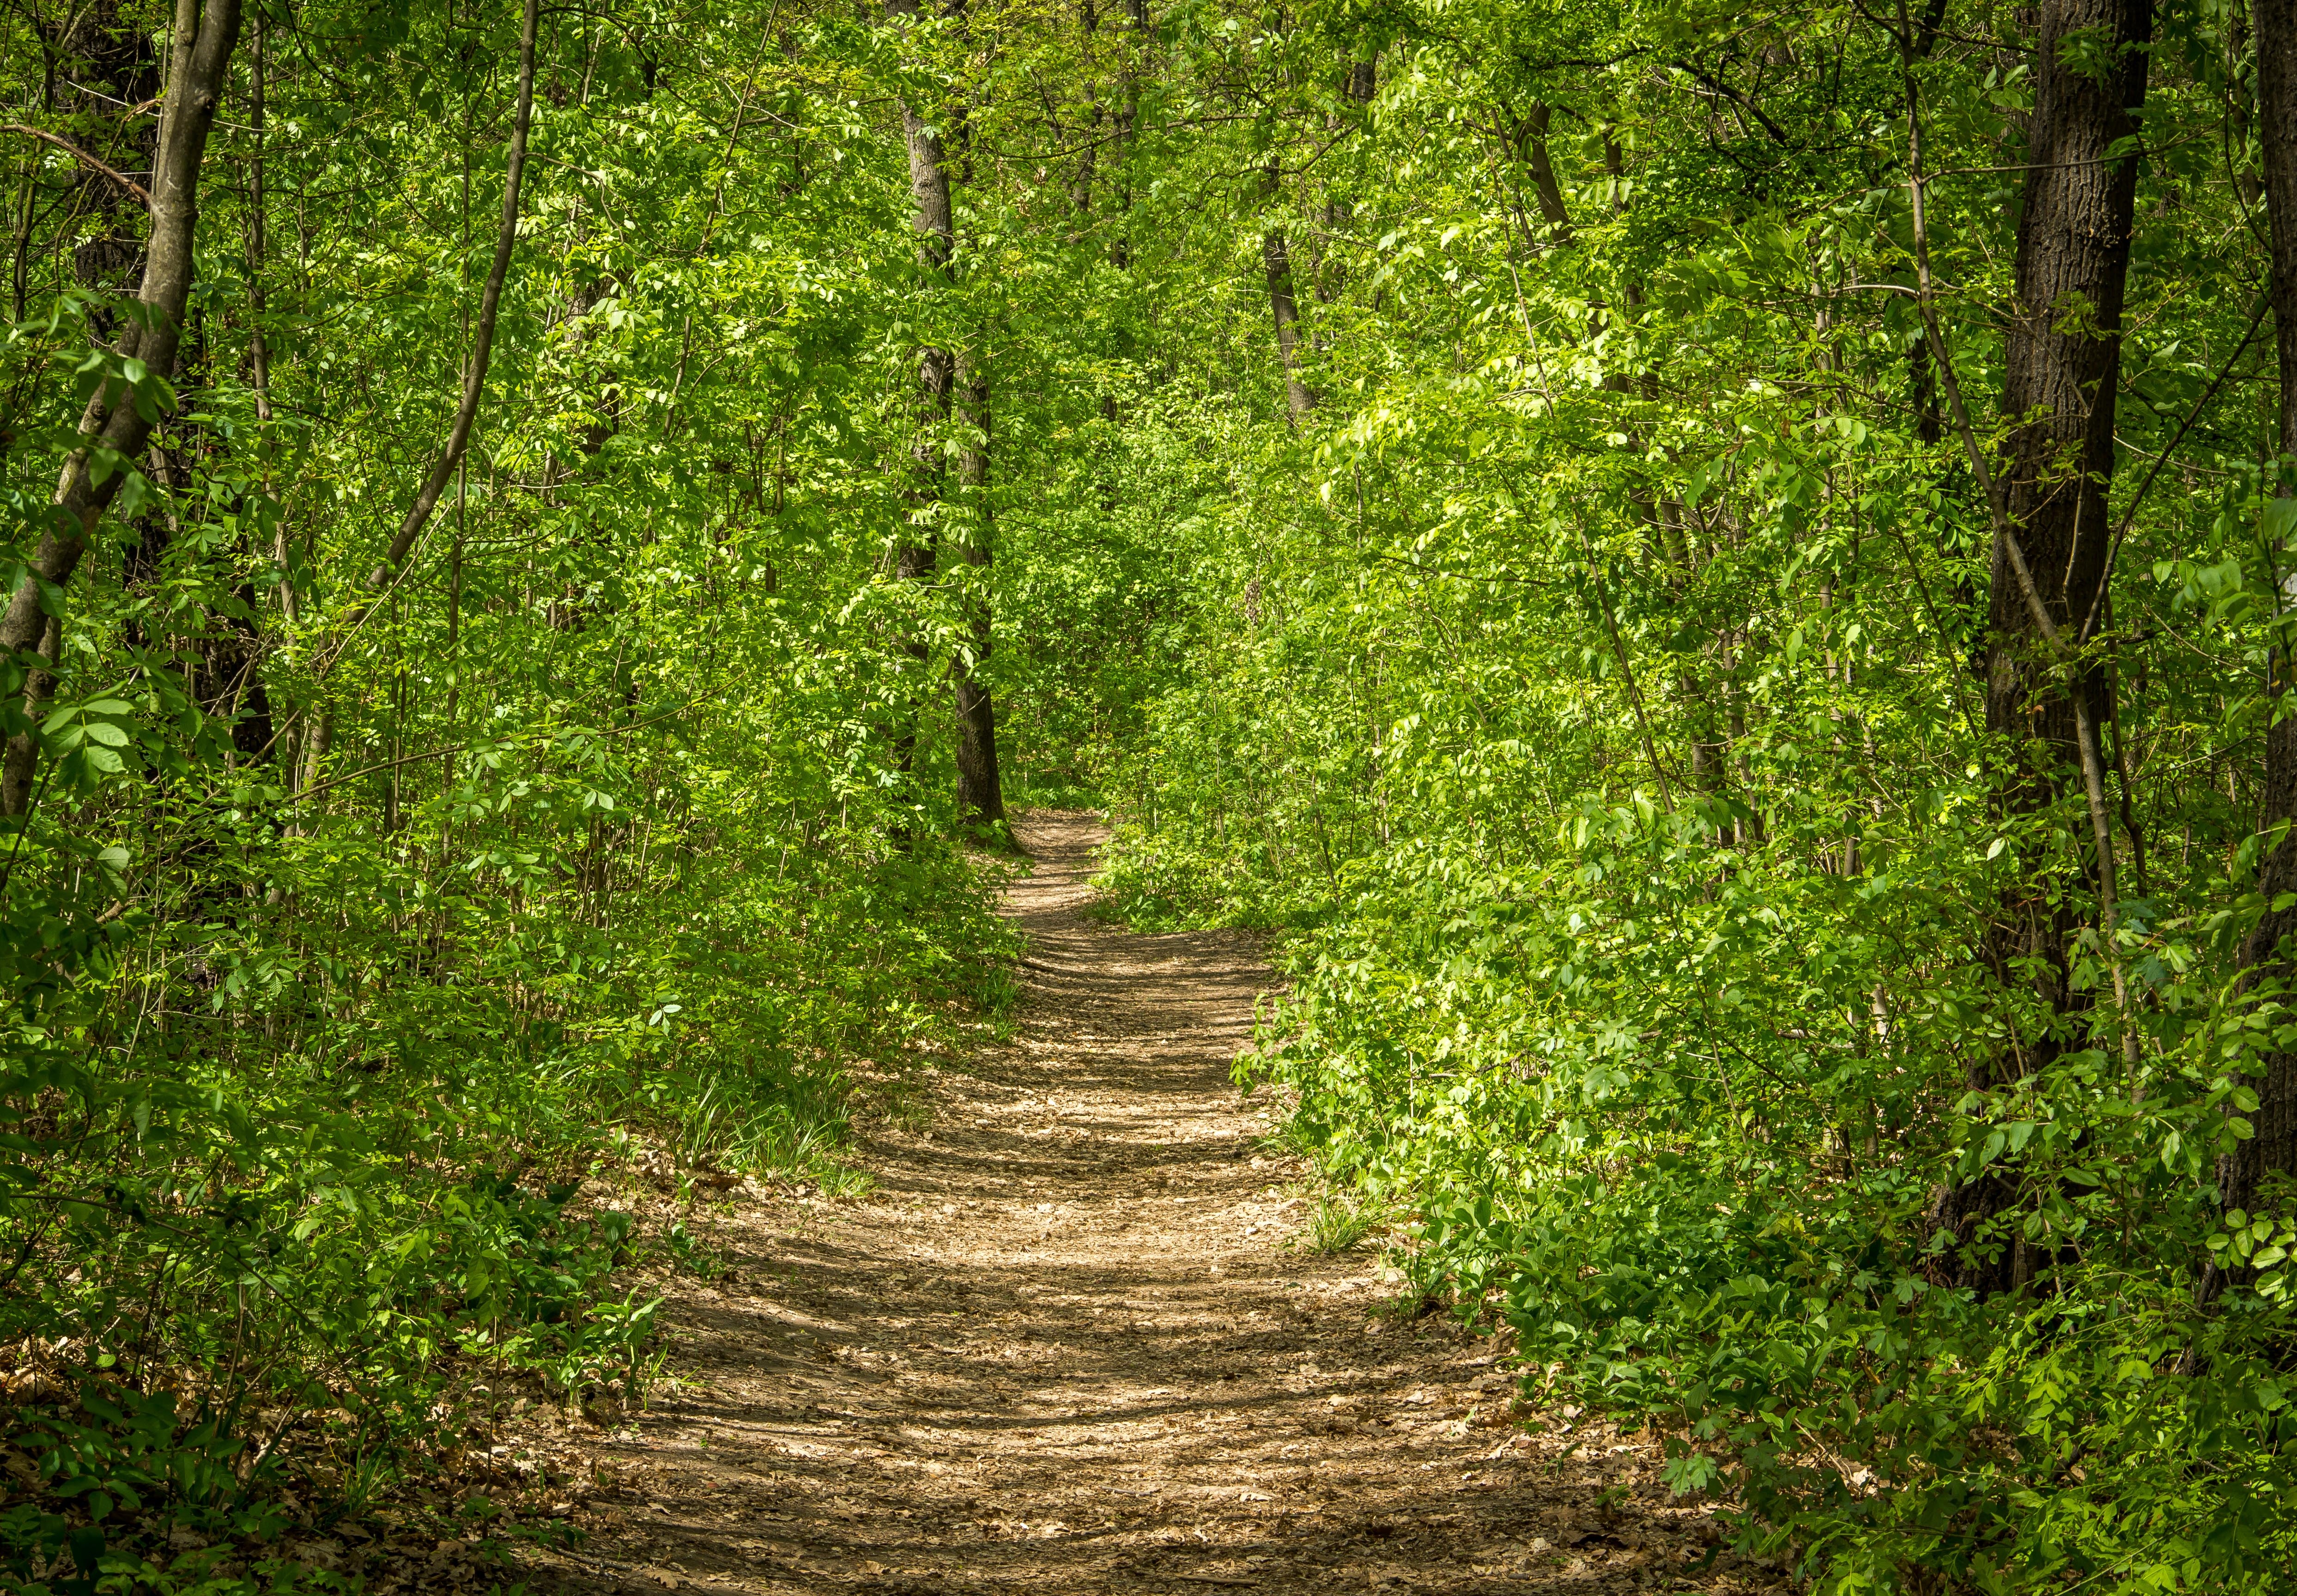
landscape, tree, nature, forest, path, wilderness, plant, wood, road, trail, meadow, sunlight, leaf, spring, green, jungle, autumn, trees, earth, vegetation, rainforest, deciduous, grove, woodland, habitat, ecosystem, biome, old growth forest, natural environment, woody plant, temperate broadleaf and mixed forest, temperate coniferous forest